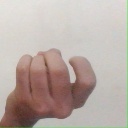
अक्षर: ज